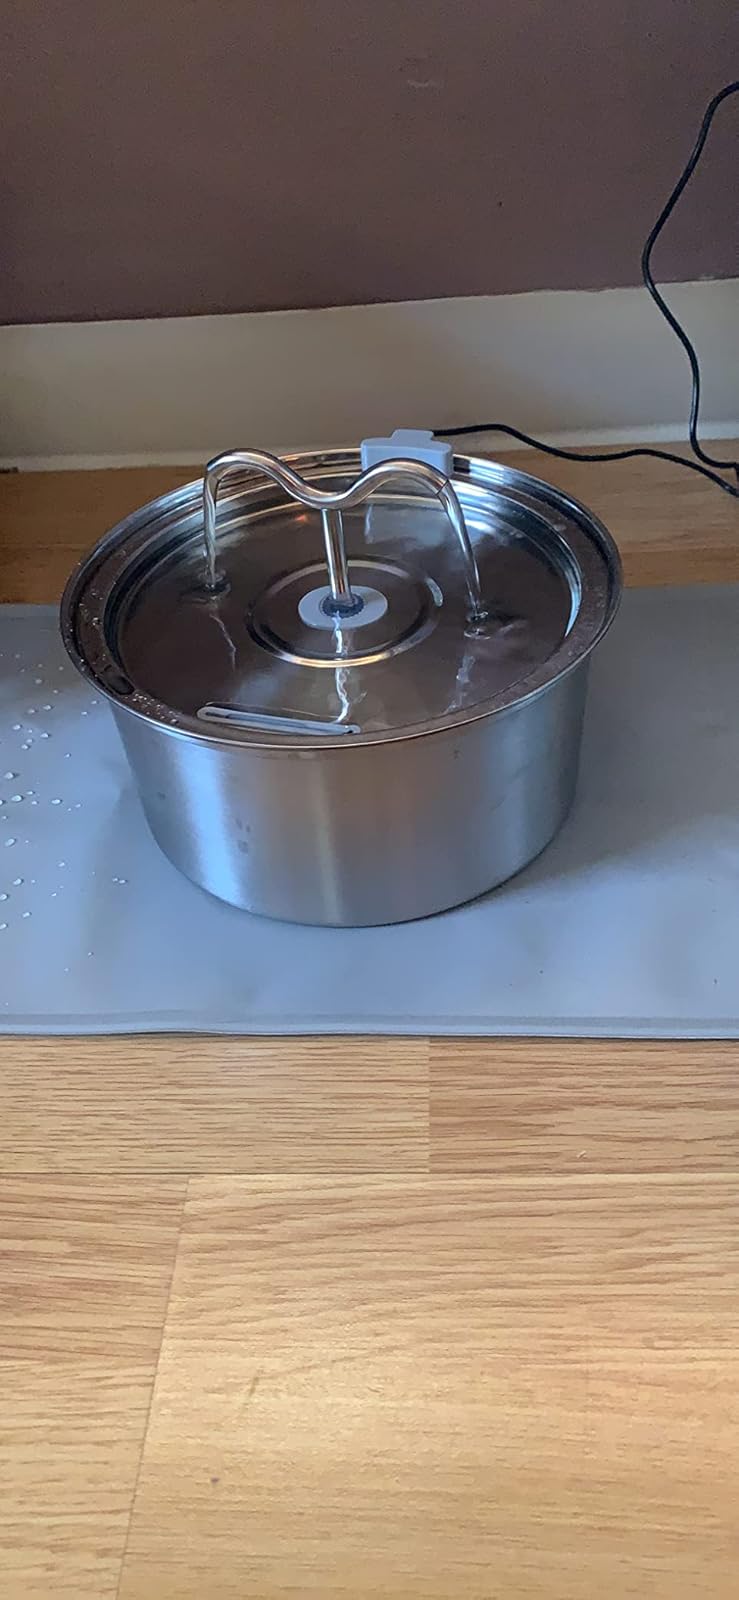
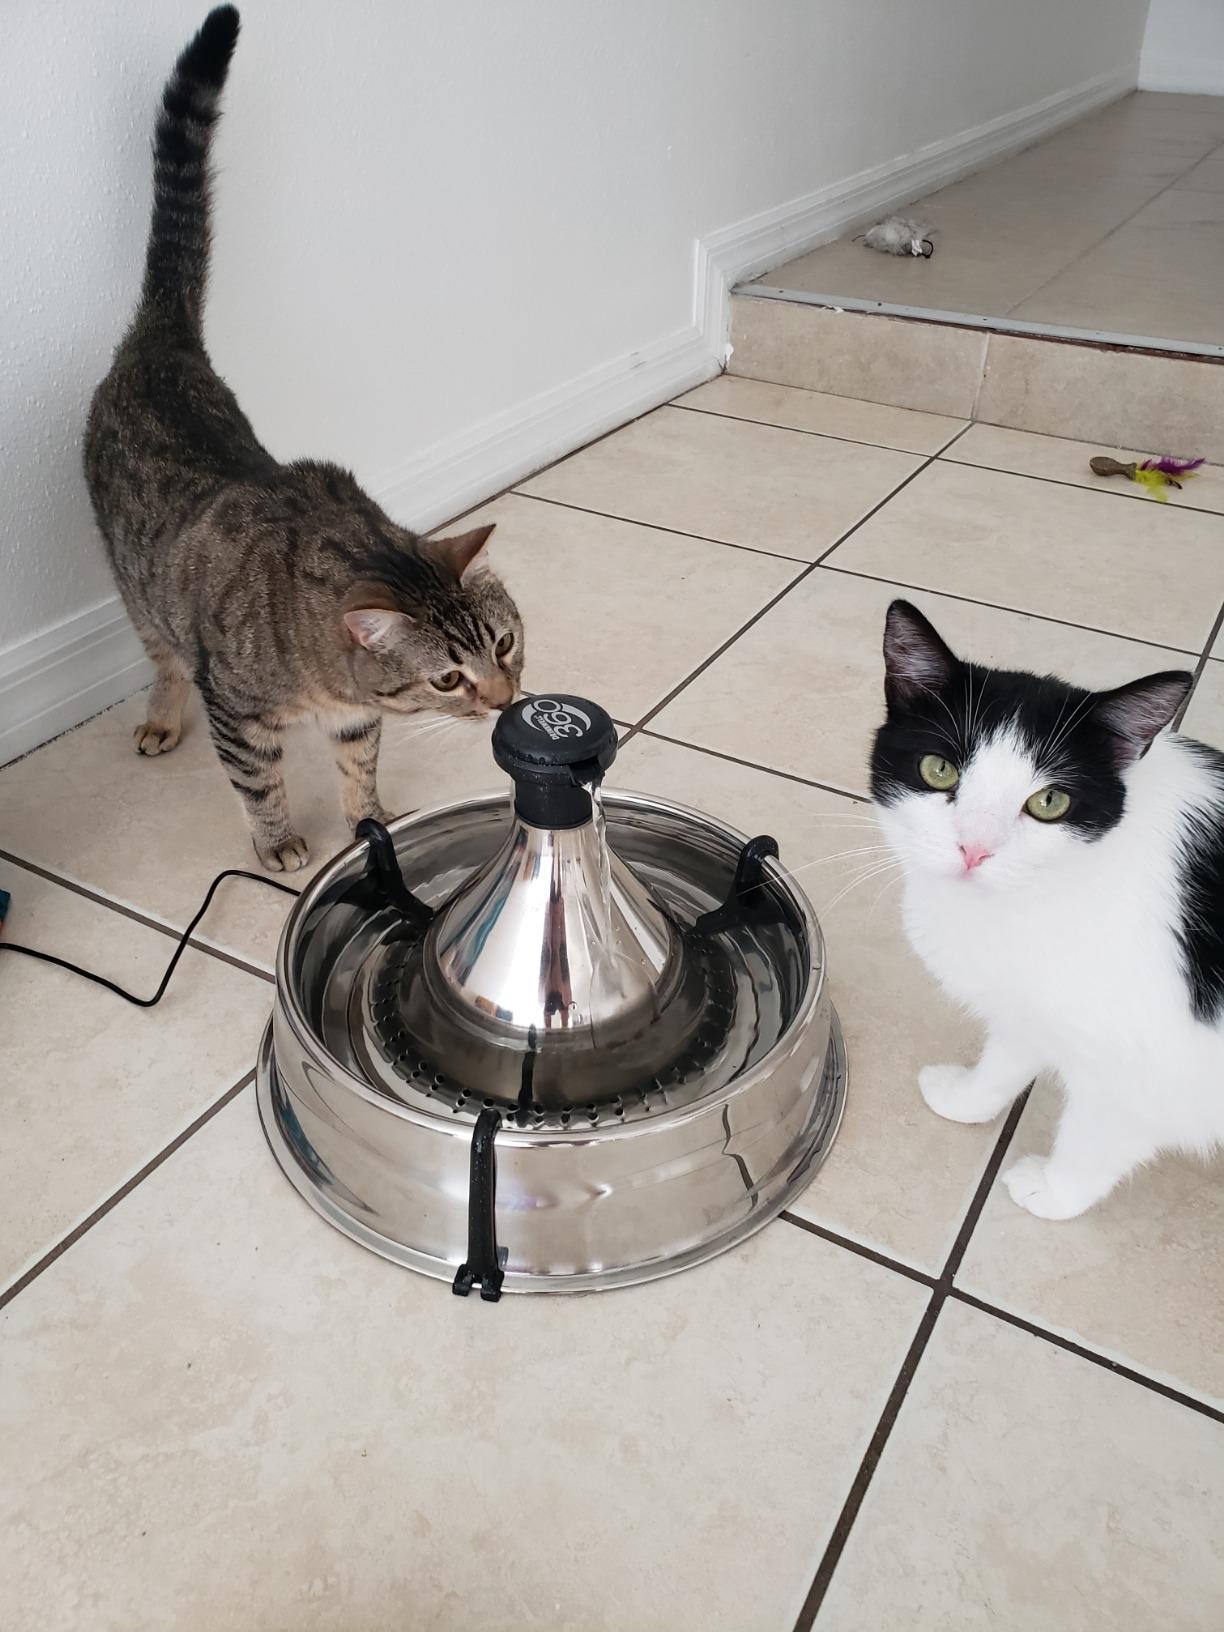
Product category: items_bowl
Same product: no